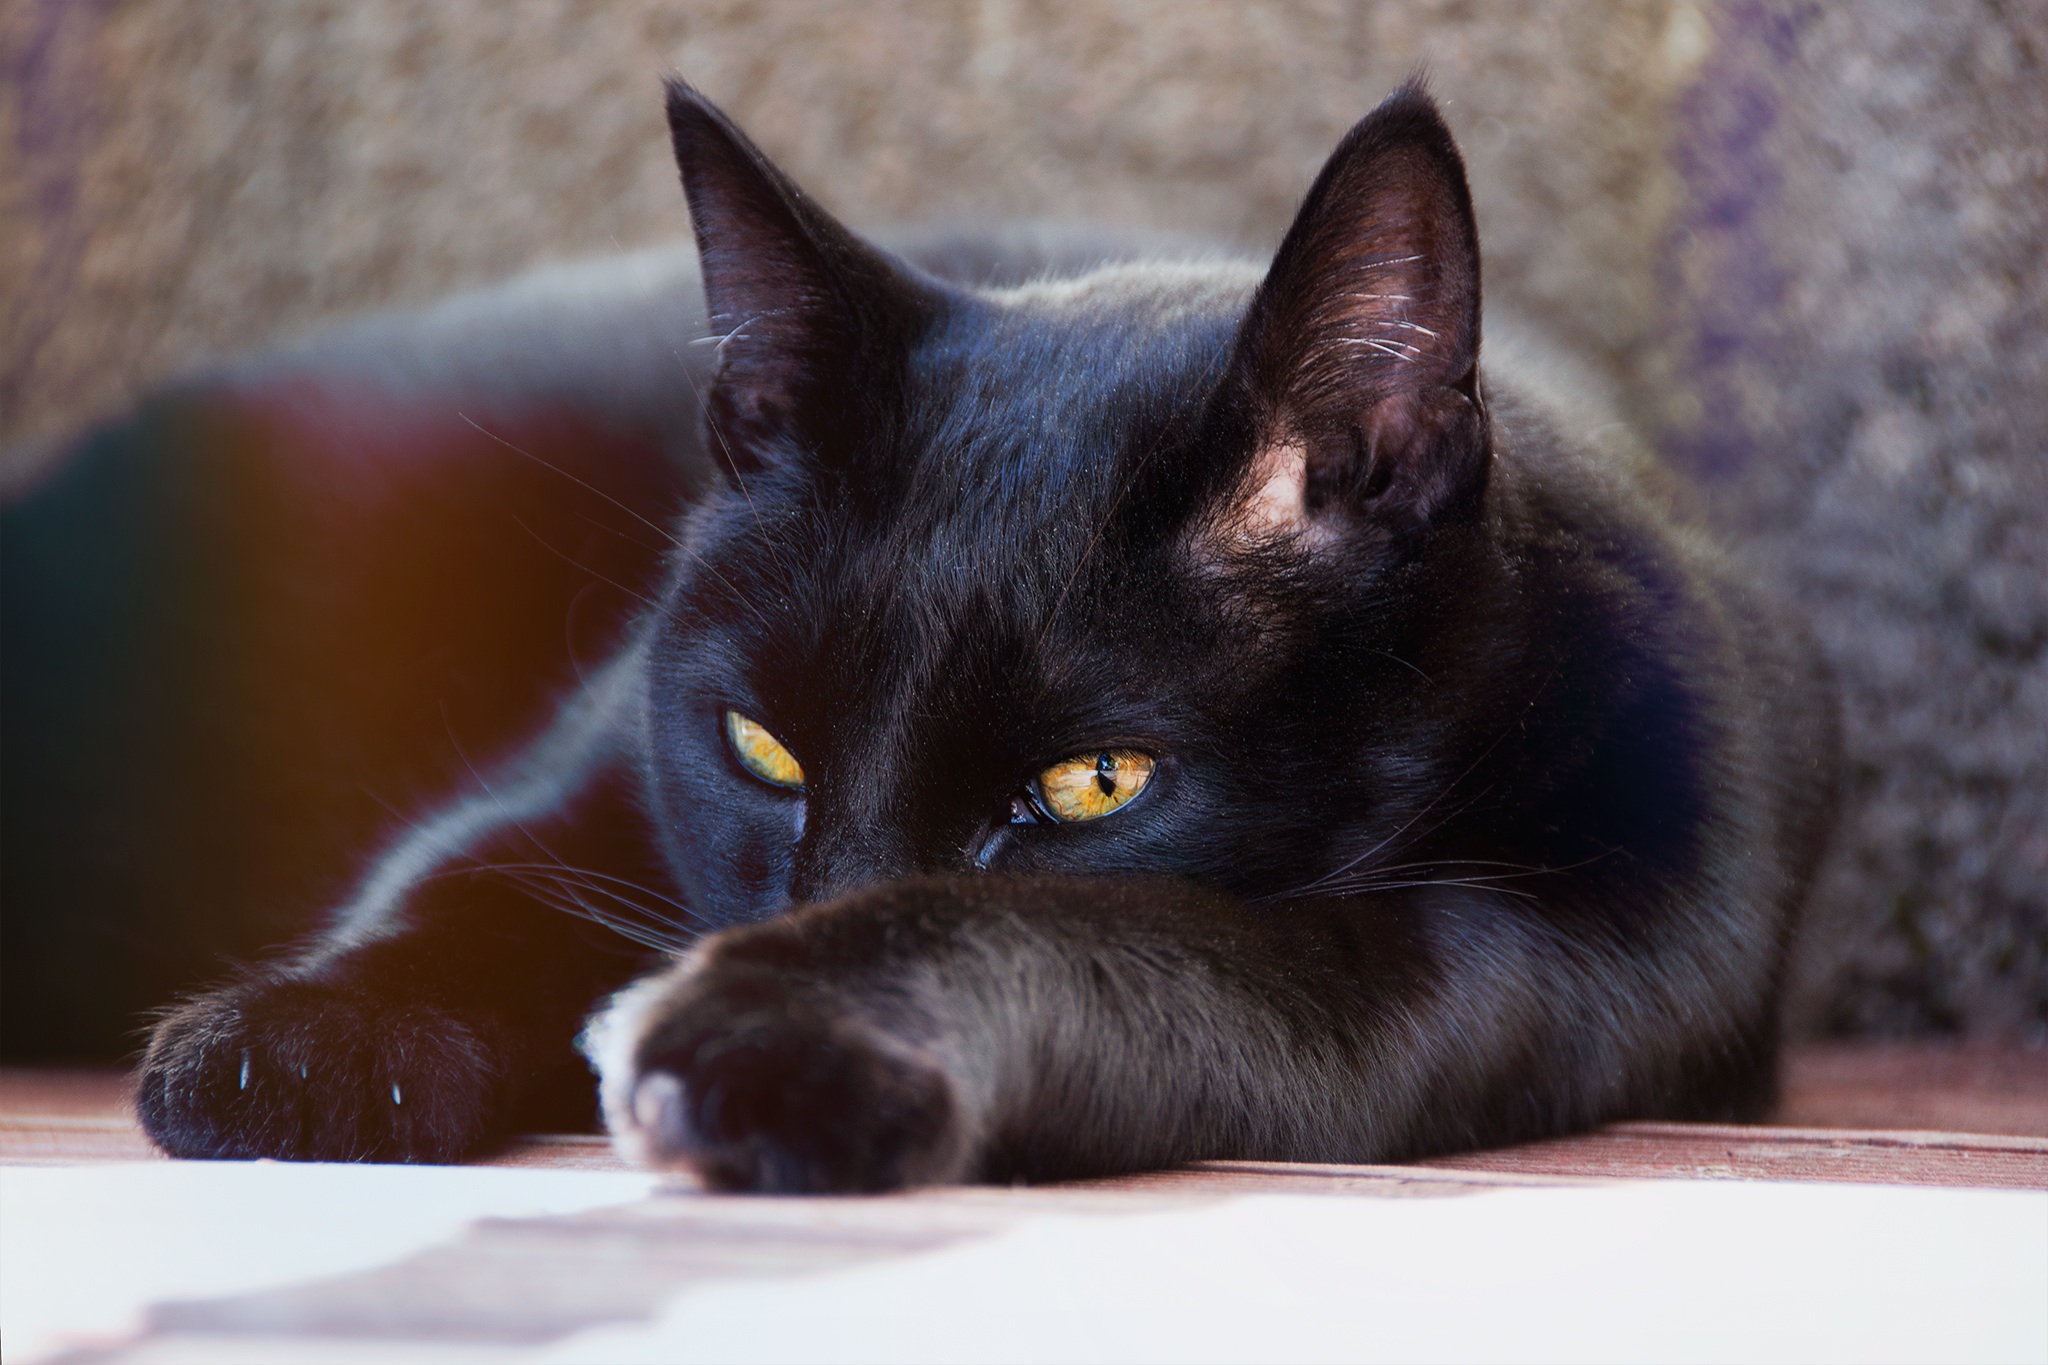
kitten, cat, mammal, black cat, black, close up, whiskers, vertebrate, burmese, small to medium sized cats, cat like mammal, carnivoran, domestic short haired cat